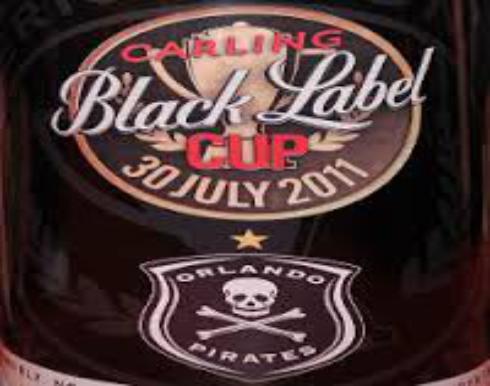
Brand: Carling Black Label
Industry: Food